Norfolk Southern GP33ECO

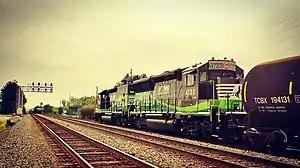
EMD GP33ECO Norfolk Southern 4722 powers a freight train, with a RP-M4C at the lead. This unit was later renumbered to 6722.

The EMD GP33ECO is a 4-axle diesel-electric locomotive built by the Norfolk Southern Railway in its Juniata Locomotive Shop. The locomotive is a rebuild of the EMD GP50 designed to meet Tier 3 emissions standards. The first locomotive was completed in January 2015. The rebuild was funded in part by the federal Congestion Mitigation and Air Quality Improvement Program.